Hugh Hoare (Liberal politician)

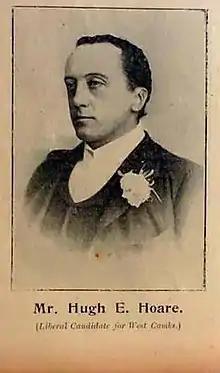
Hugh Edward Hoare

Hugh Edward Hoare (26 March 1854 – 15 July 1929) was a British brewer and Liberal politician.